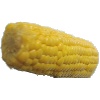
Label: Corn 1